Suze Orman

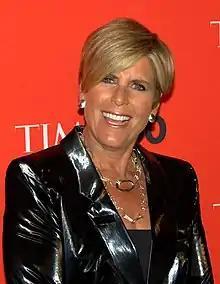
Orman in 2010

Susan Lynn "Suze" Orman (born June 5, 1951) is an American financial advisor, author, and podcast host. In 1987, she founded the Suze Orman Financial Group. Her work as a financial advisor gained notability with "The Suze Orman Show", which ran on CNBC from 2002 to 2015.